Close the Door campaign

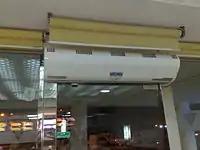
Air curtain

The Close the Door campaign is a national campaign in the United Kingdom to encourage |retailers to keep their doors closed to conserve energy and reduce carbon emissions.